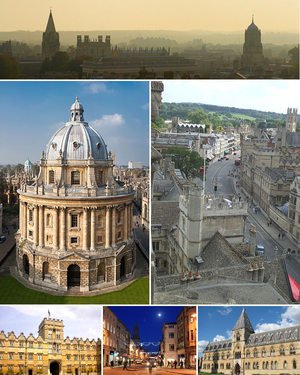
Oxford
Oxford er en by i Storbritannien og grevskabshovedstad i Oxfordshire i regionen South East England. Byen, der er kendt for sit universitet med rødder i middelalderen, har en befolkning på 165.000 med 153.900 boende indenfor distriktgrænsen. Floderne Cherwell og Themsen løber gennem Oxford og mødes syd for bycentret. På cirka 16 kilometer omkring Oxford kaldes Themsen for Isis.